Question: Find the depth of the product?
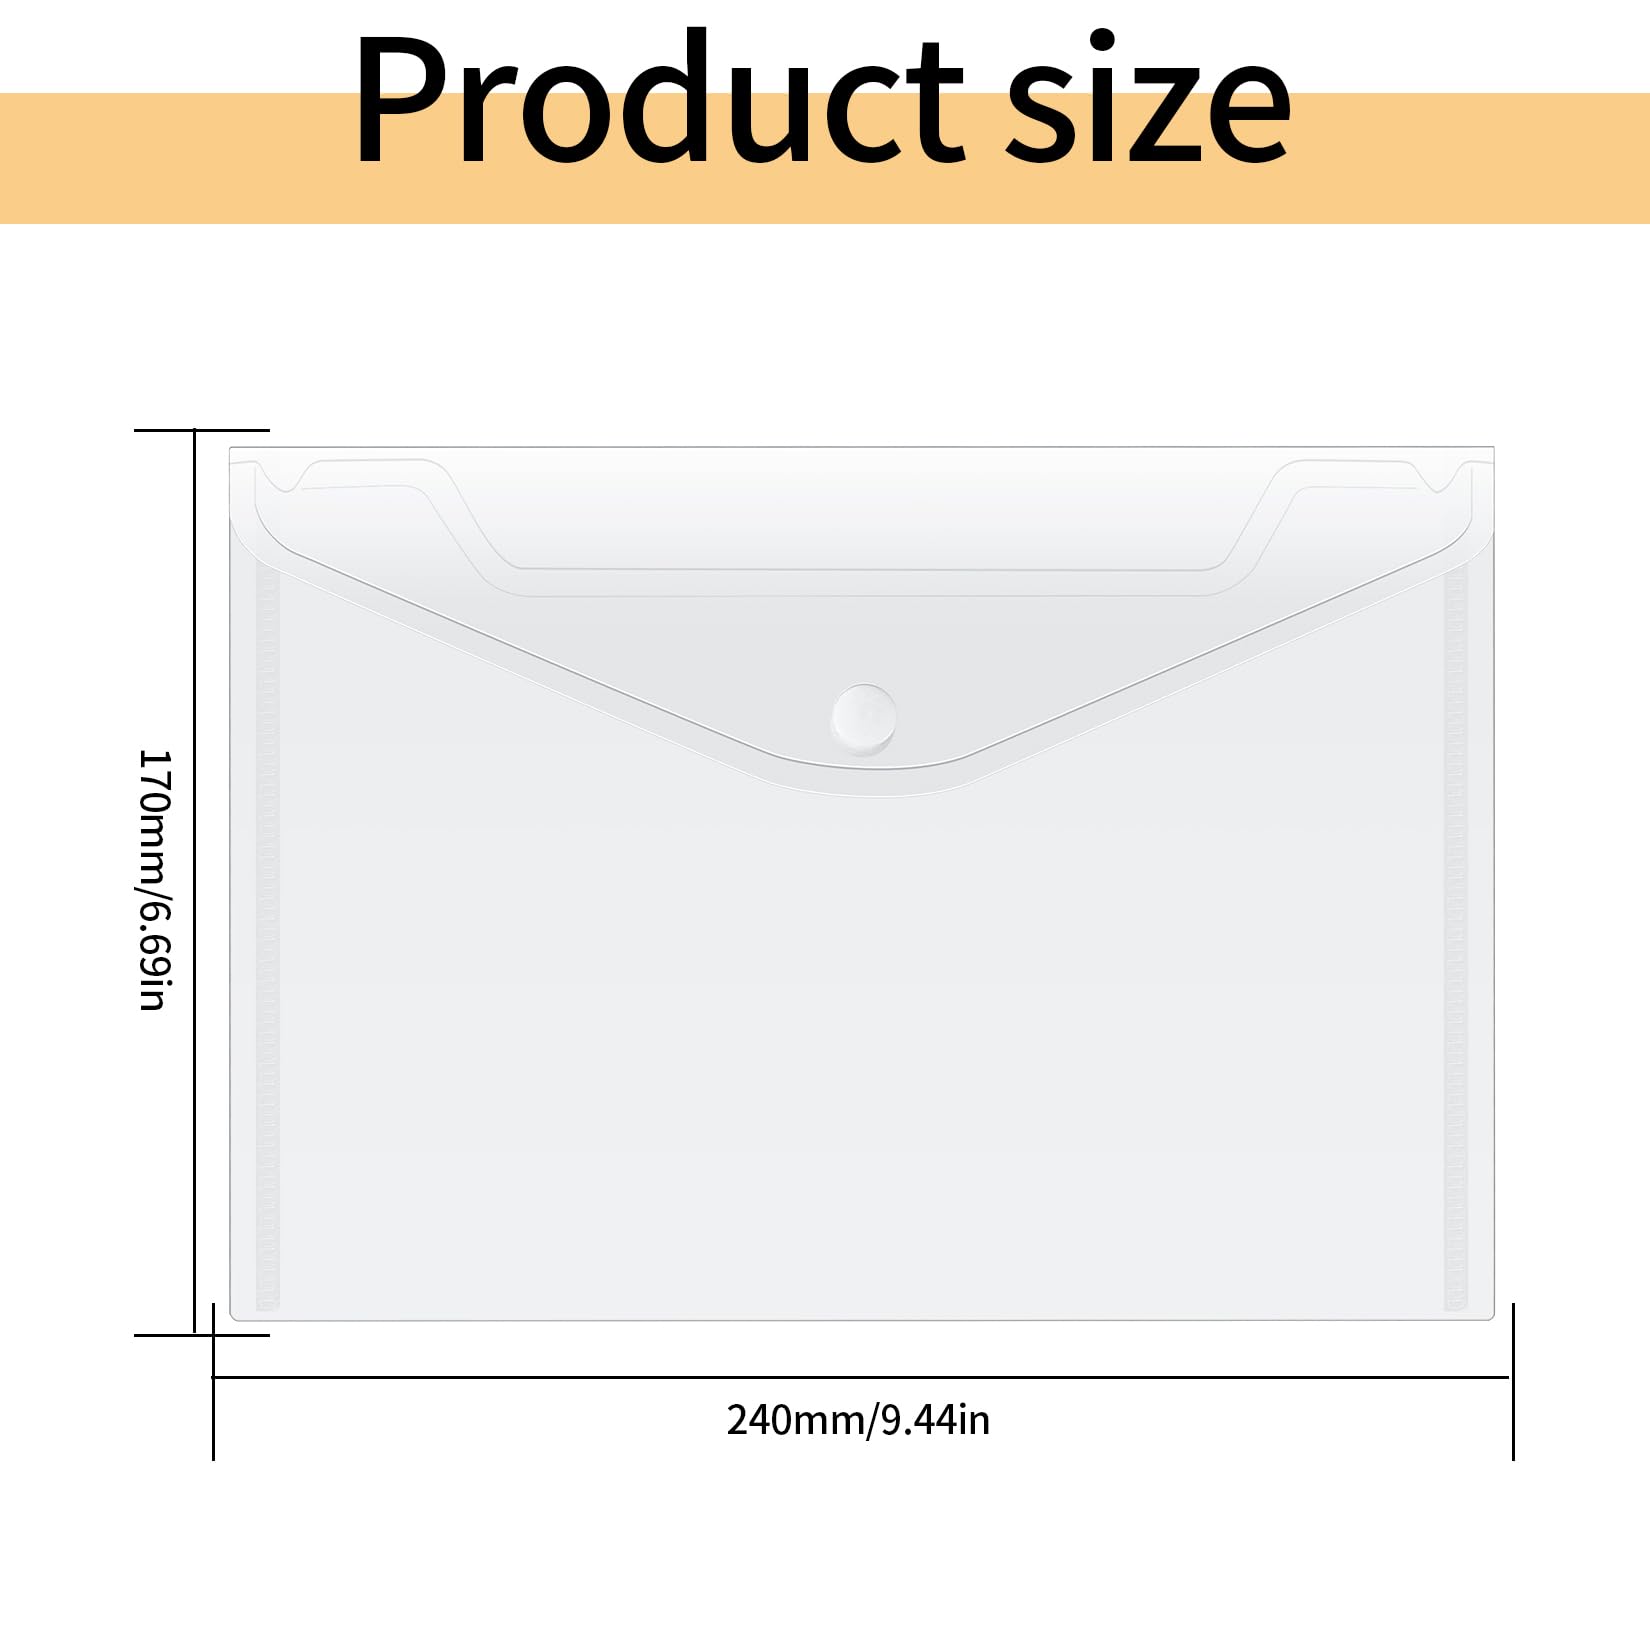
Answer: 240.0 millimetre